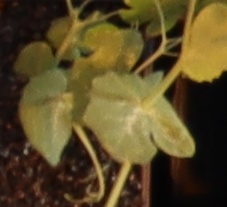
Label: Field Pea